Mount Pisgah Academy

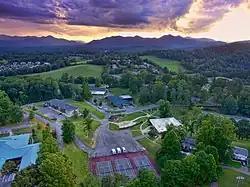
Aerial view of the Mount Pisgah Academy campus

Mount Pisgah Academy is a four-year secondary education boarding and day school located in Candler, North Carolina, United States, near Asheville. The academy is named after the Mount Pisgah of biblical reference as well as its proximity to Mount Pisgah in the Blue Ridge Mountains.